Aaron Lopez

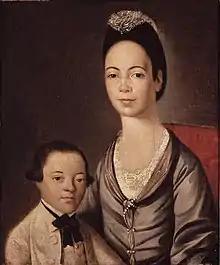
Lopez's wife and her son Joshua Lopez, painted by Gilbert Stuart

Lopez established himself as a shopkeeper in Newport shortly after his arrival. By 1755 he was buying and selling goods throughout Rhode Island and dealing with agents in Boston and New York. One of Lopez's early business interests was the trade in spermaceti, a coveted wax extracted from whale oil used to make elegant candles. Lopez built a candle-making factory in Newport in 1756. By 1760, a dozen competitors had built similar plants in New England. Whalers couldn't supply the factories with enough spermaceti to meet the demand, and the price of whale oil was climbing. In 1761, Lopez joined eight other merchants to form a trust to control the cost and distribution of whale oil.